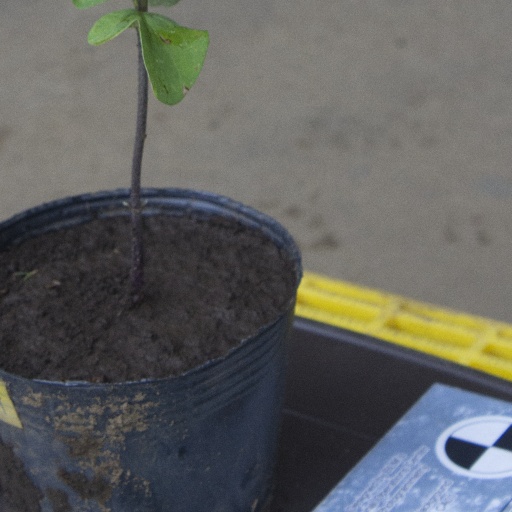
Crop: soybean